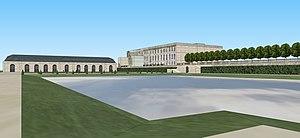
Vue des jardins du château de Jouy, avec l'Orangerie, milieu du XVIIIe siècle
Jouy-en-Josas est une commune française située dans le département des Yvelines, en région Île-de-France.